Walter Gieseking

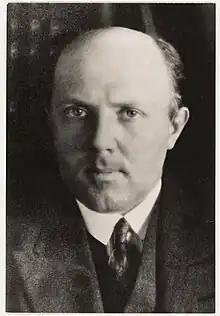
Walter Gieseking (1929)

From 1911 to early 1916, he studied at the Hanover Conservatory. There his mentor was the director Karl Leimer, with whom he later coauthored a piano method. He made his first appearance as a concert pianist in 1915, but was conscripted in 1916 and spent the remainder of World War I as a regimental bandsman. His first London piano recital took place in 1923, establishing an exceptional and lasting reputation.